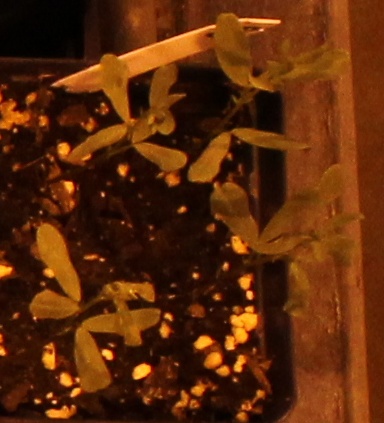
Label: Lentil